Urban Huttleston Broughton, 1st Baron Fairhaven

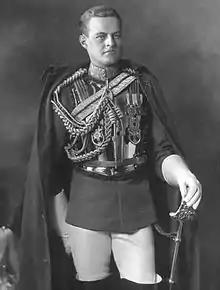
Lieutenant Broughton in full dress uniform of the First Life Guards in 1921

Urban Huttleston Rogers Broughton, 1st Baron Fairhaven (31 August 1896 – 20 August 1966), usually known as Huttleston Broughton was a British peer, racehorse breeder and art collector.